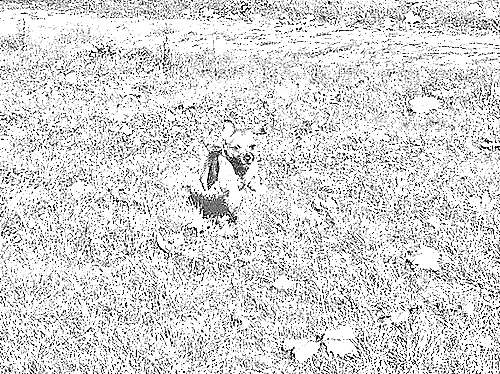
Portrait style: Sketch Portrait